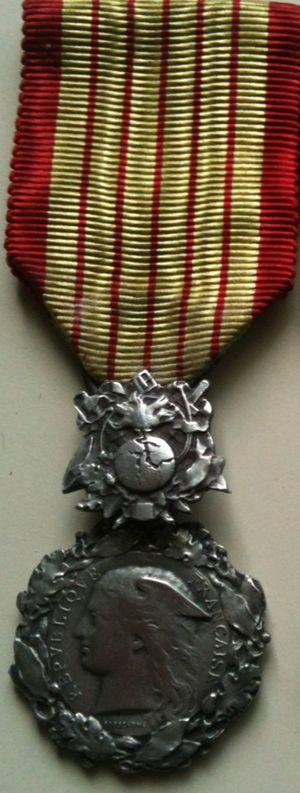
photo médaille d'honneur des douanes
Les ordres, décorations et médailles de la France comprennent un système par lequel les citoyens, civils et militaires français sont récompensés pour leur courage, leur réussite ou pour services rendus. Il comprend les ordres honorifiques, les décorations, à titre civil ou militaire et les médailles.
La médaille d’honneur des douanes était appelée à l’origine Médaille d’honneur douanière.